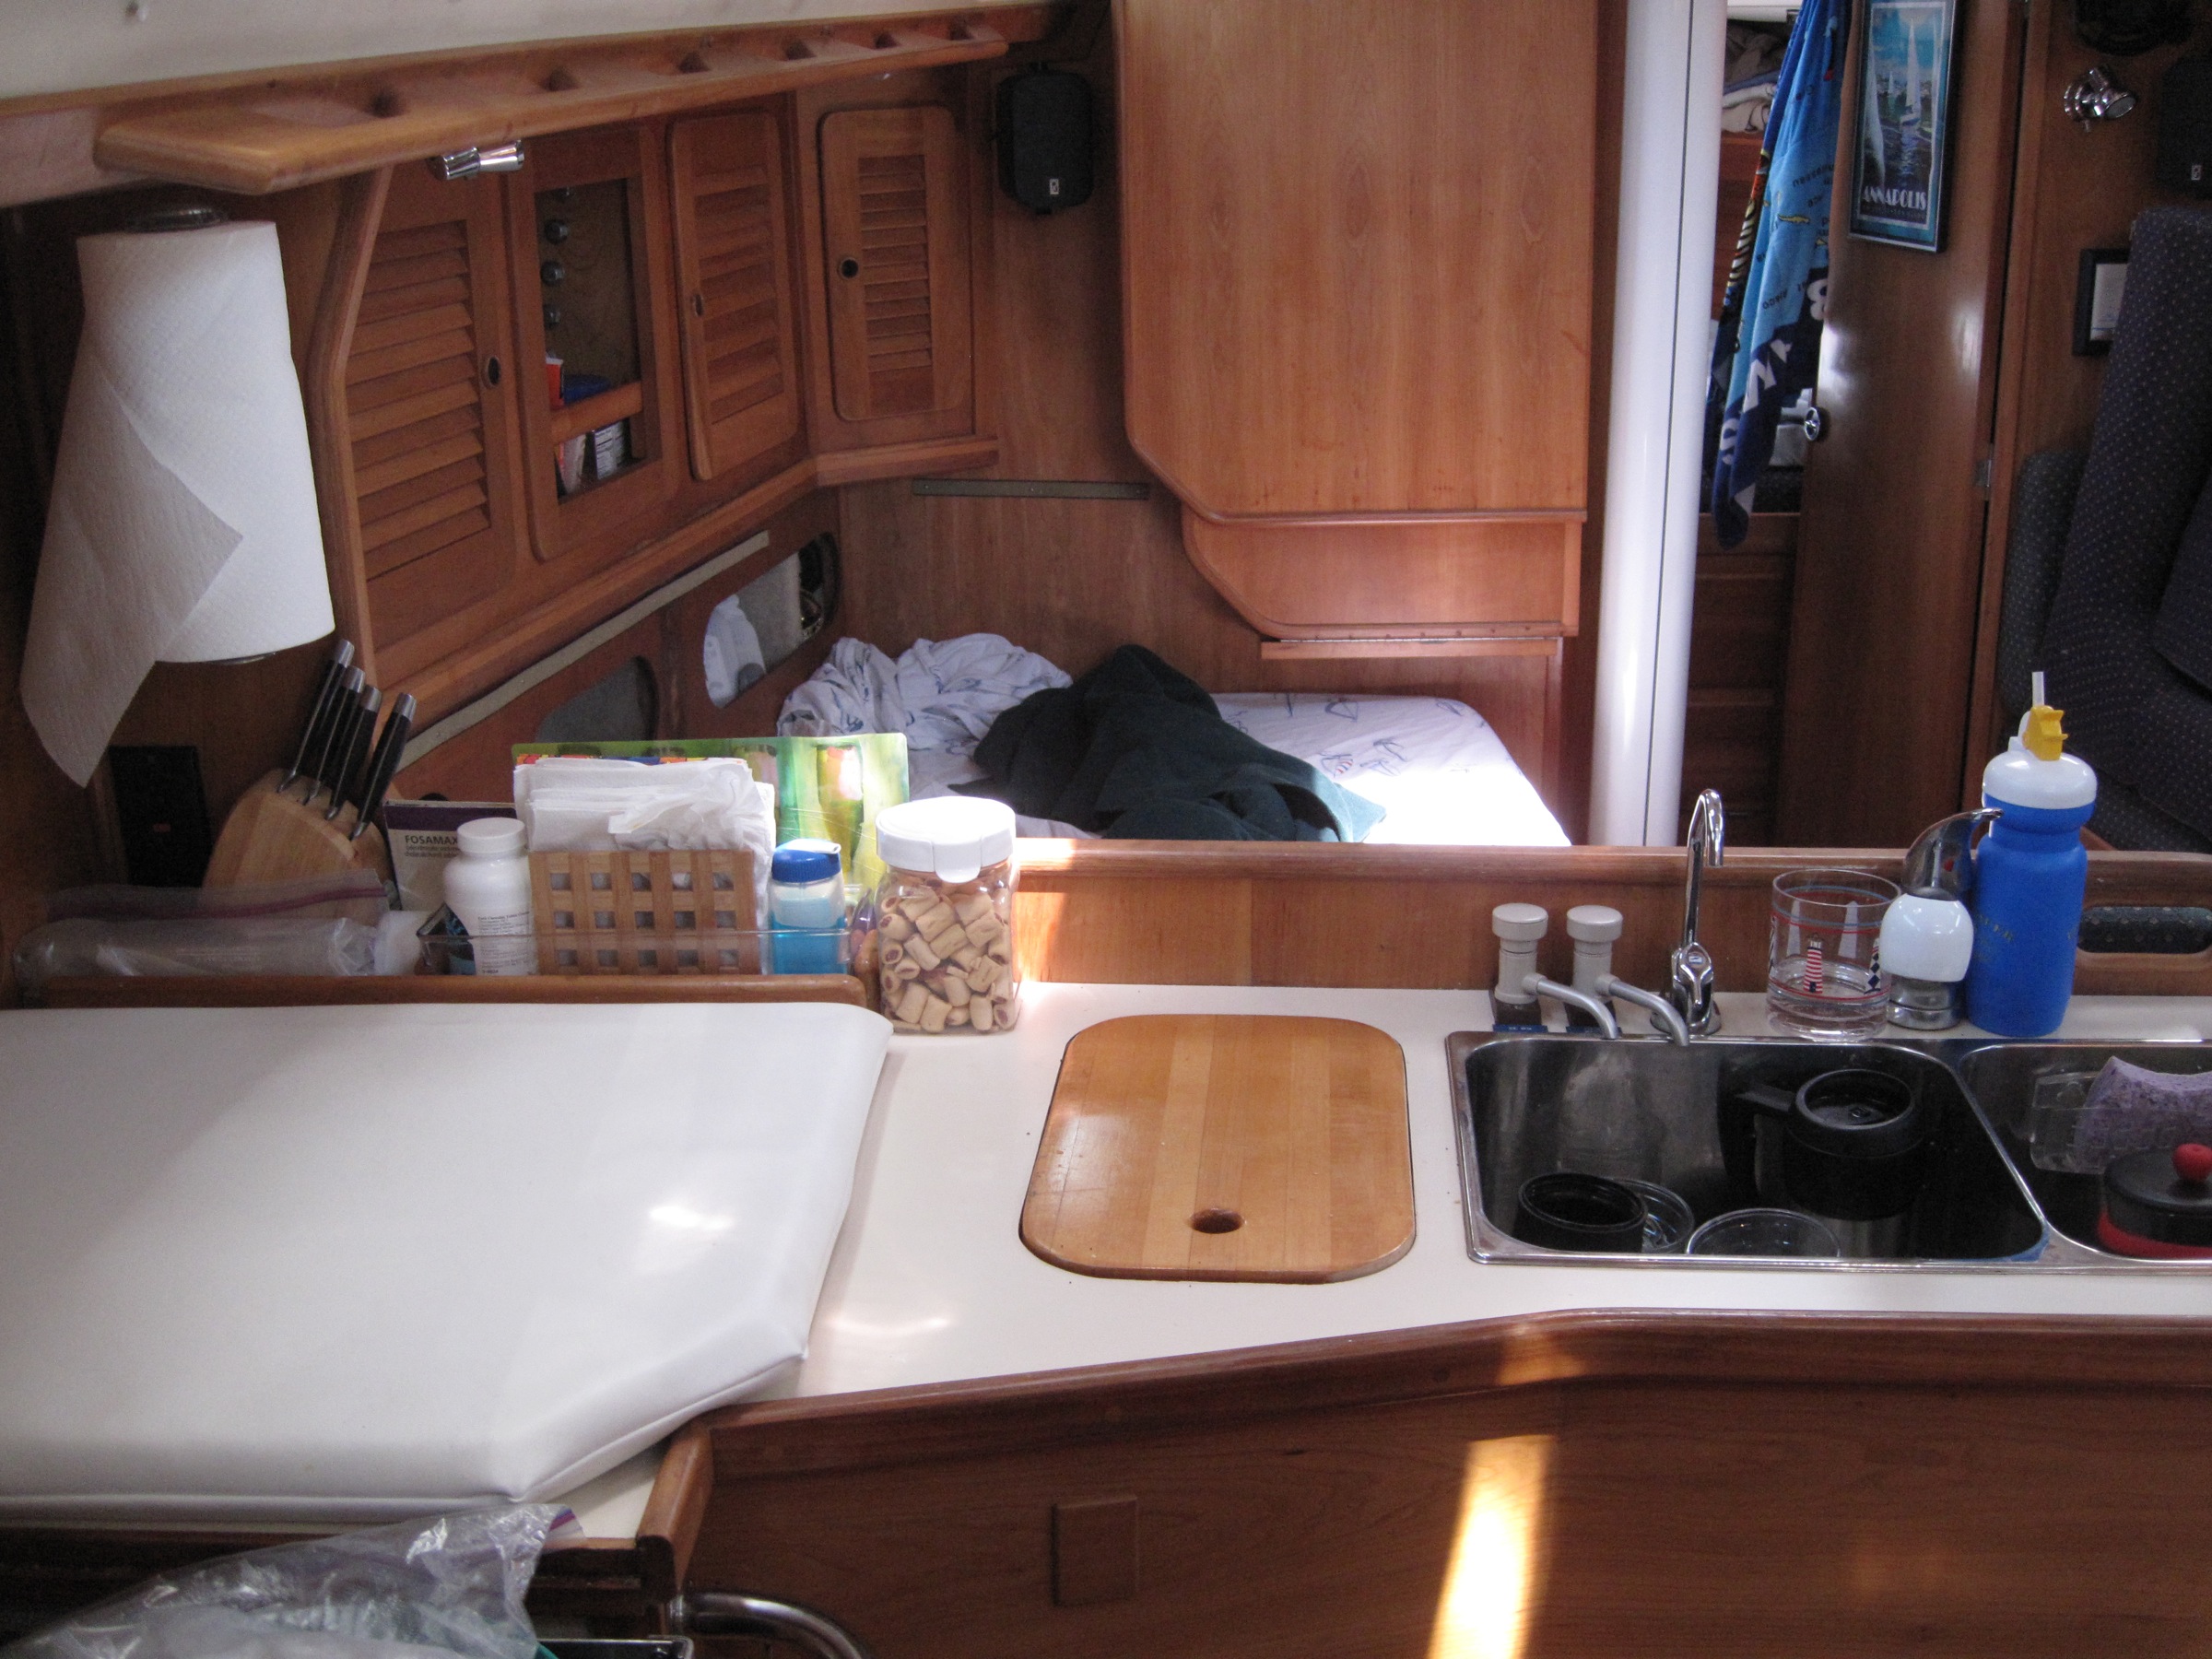
boat, home, vehicle, yacht, kitchen, room, interior design, art, bahamas